Major League (film)

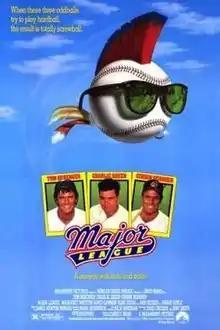
Theatrical release poster

Major League is a 1989 American sports comedy film produced by Chris Chesser and Irby Smith, written and directed by David S. Ward, that stars Tom Berenger, Charlie Sheen, Wesley Snipes, James Gammon, Bob Uecker, Rene Russo, Margaret Whitton, Dennis Haysbert, and Corbin Bernsen.